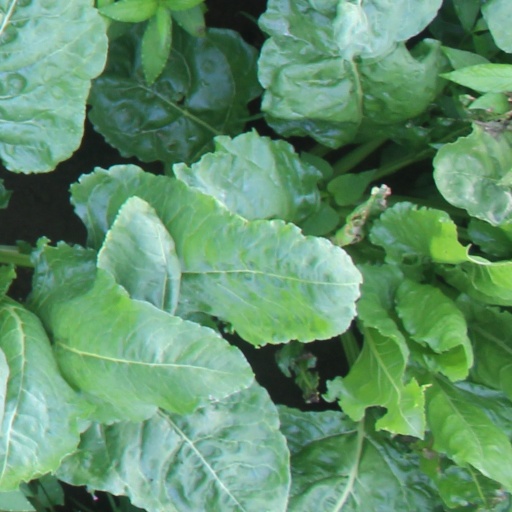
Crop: sugar beet